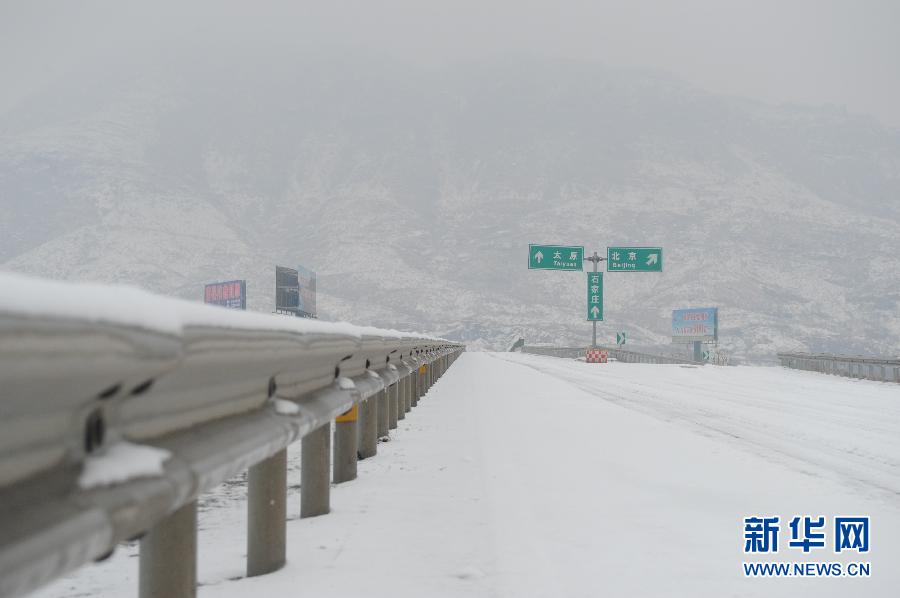
Weather: snow or frosty